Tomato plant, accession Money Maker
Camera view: horizontal (90 deg, fisheye); turntable rotation: 180 degrees
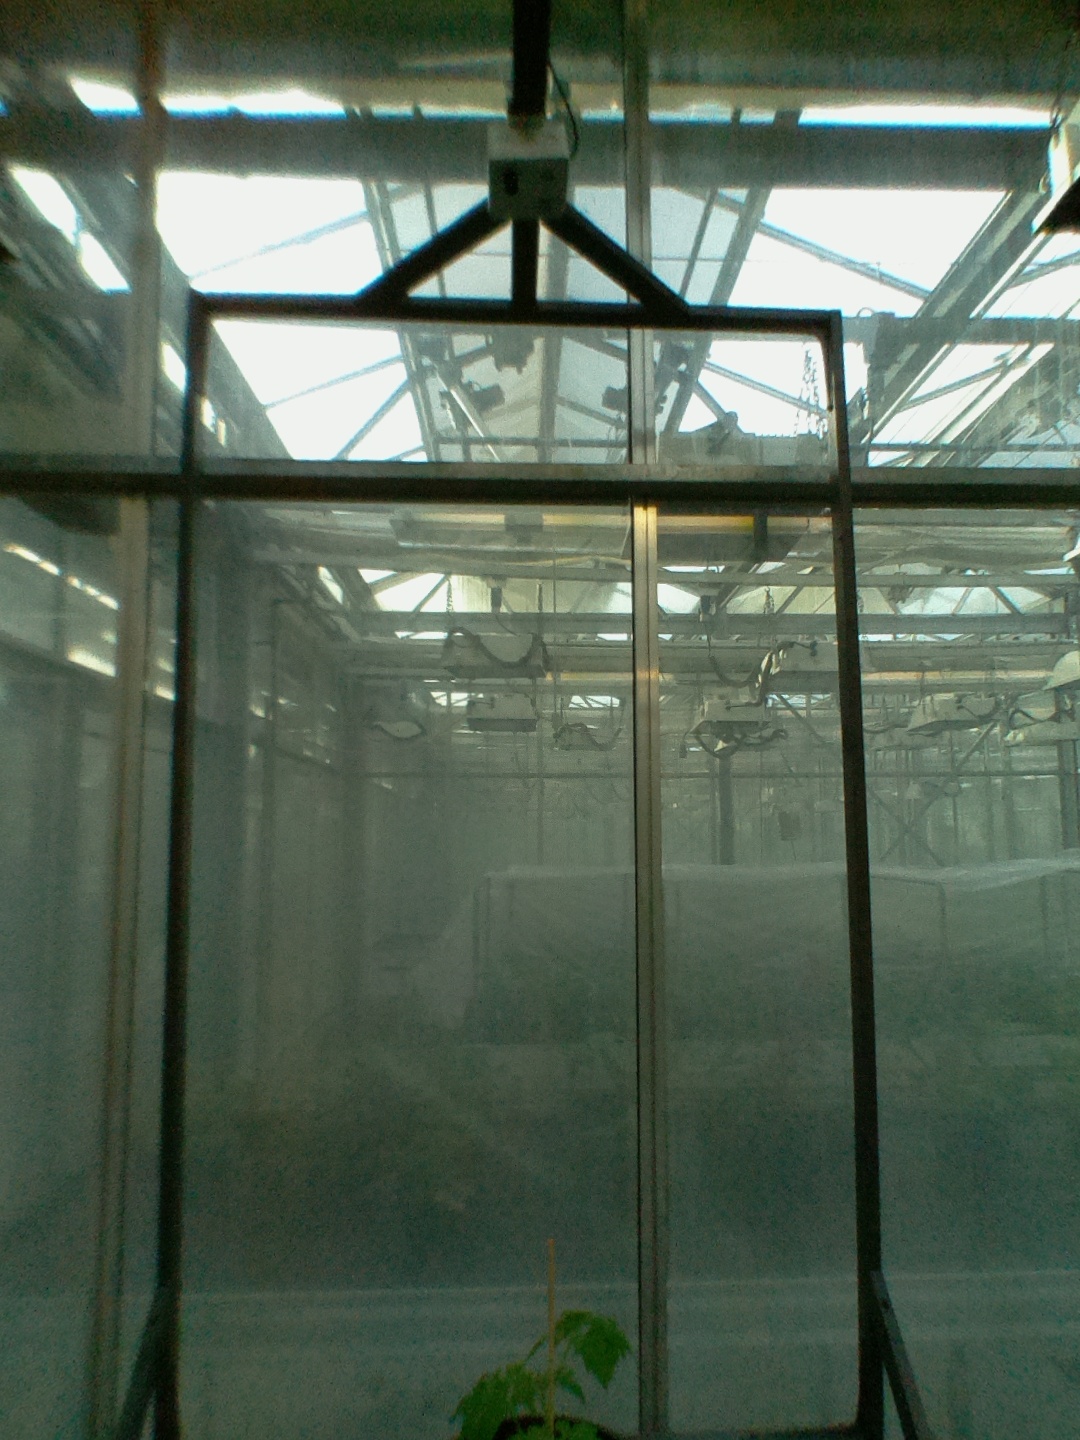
BBCH growth stage 13: 6 of true leaves visible